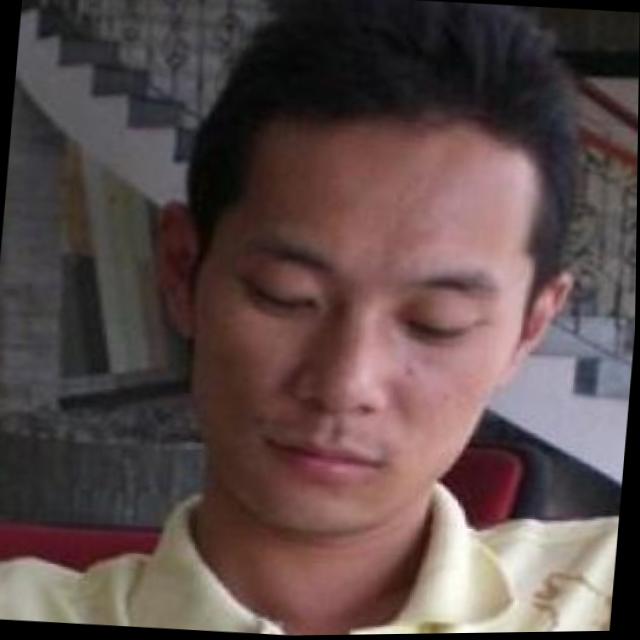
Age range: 21-44